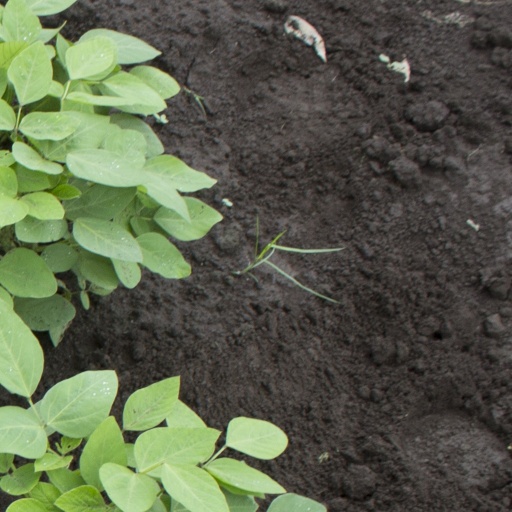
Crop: soybean